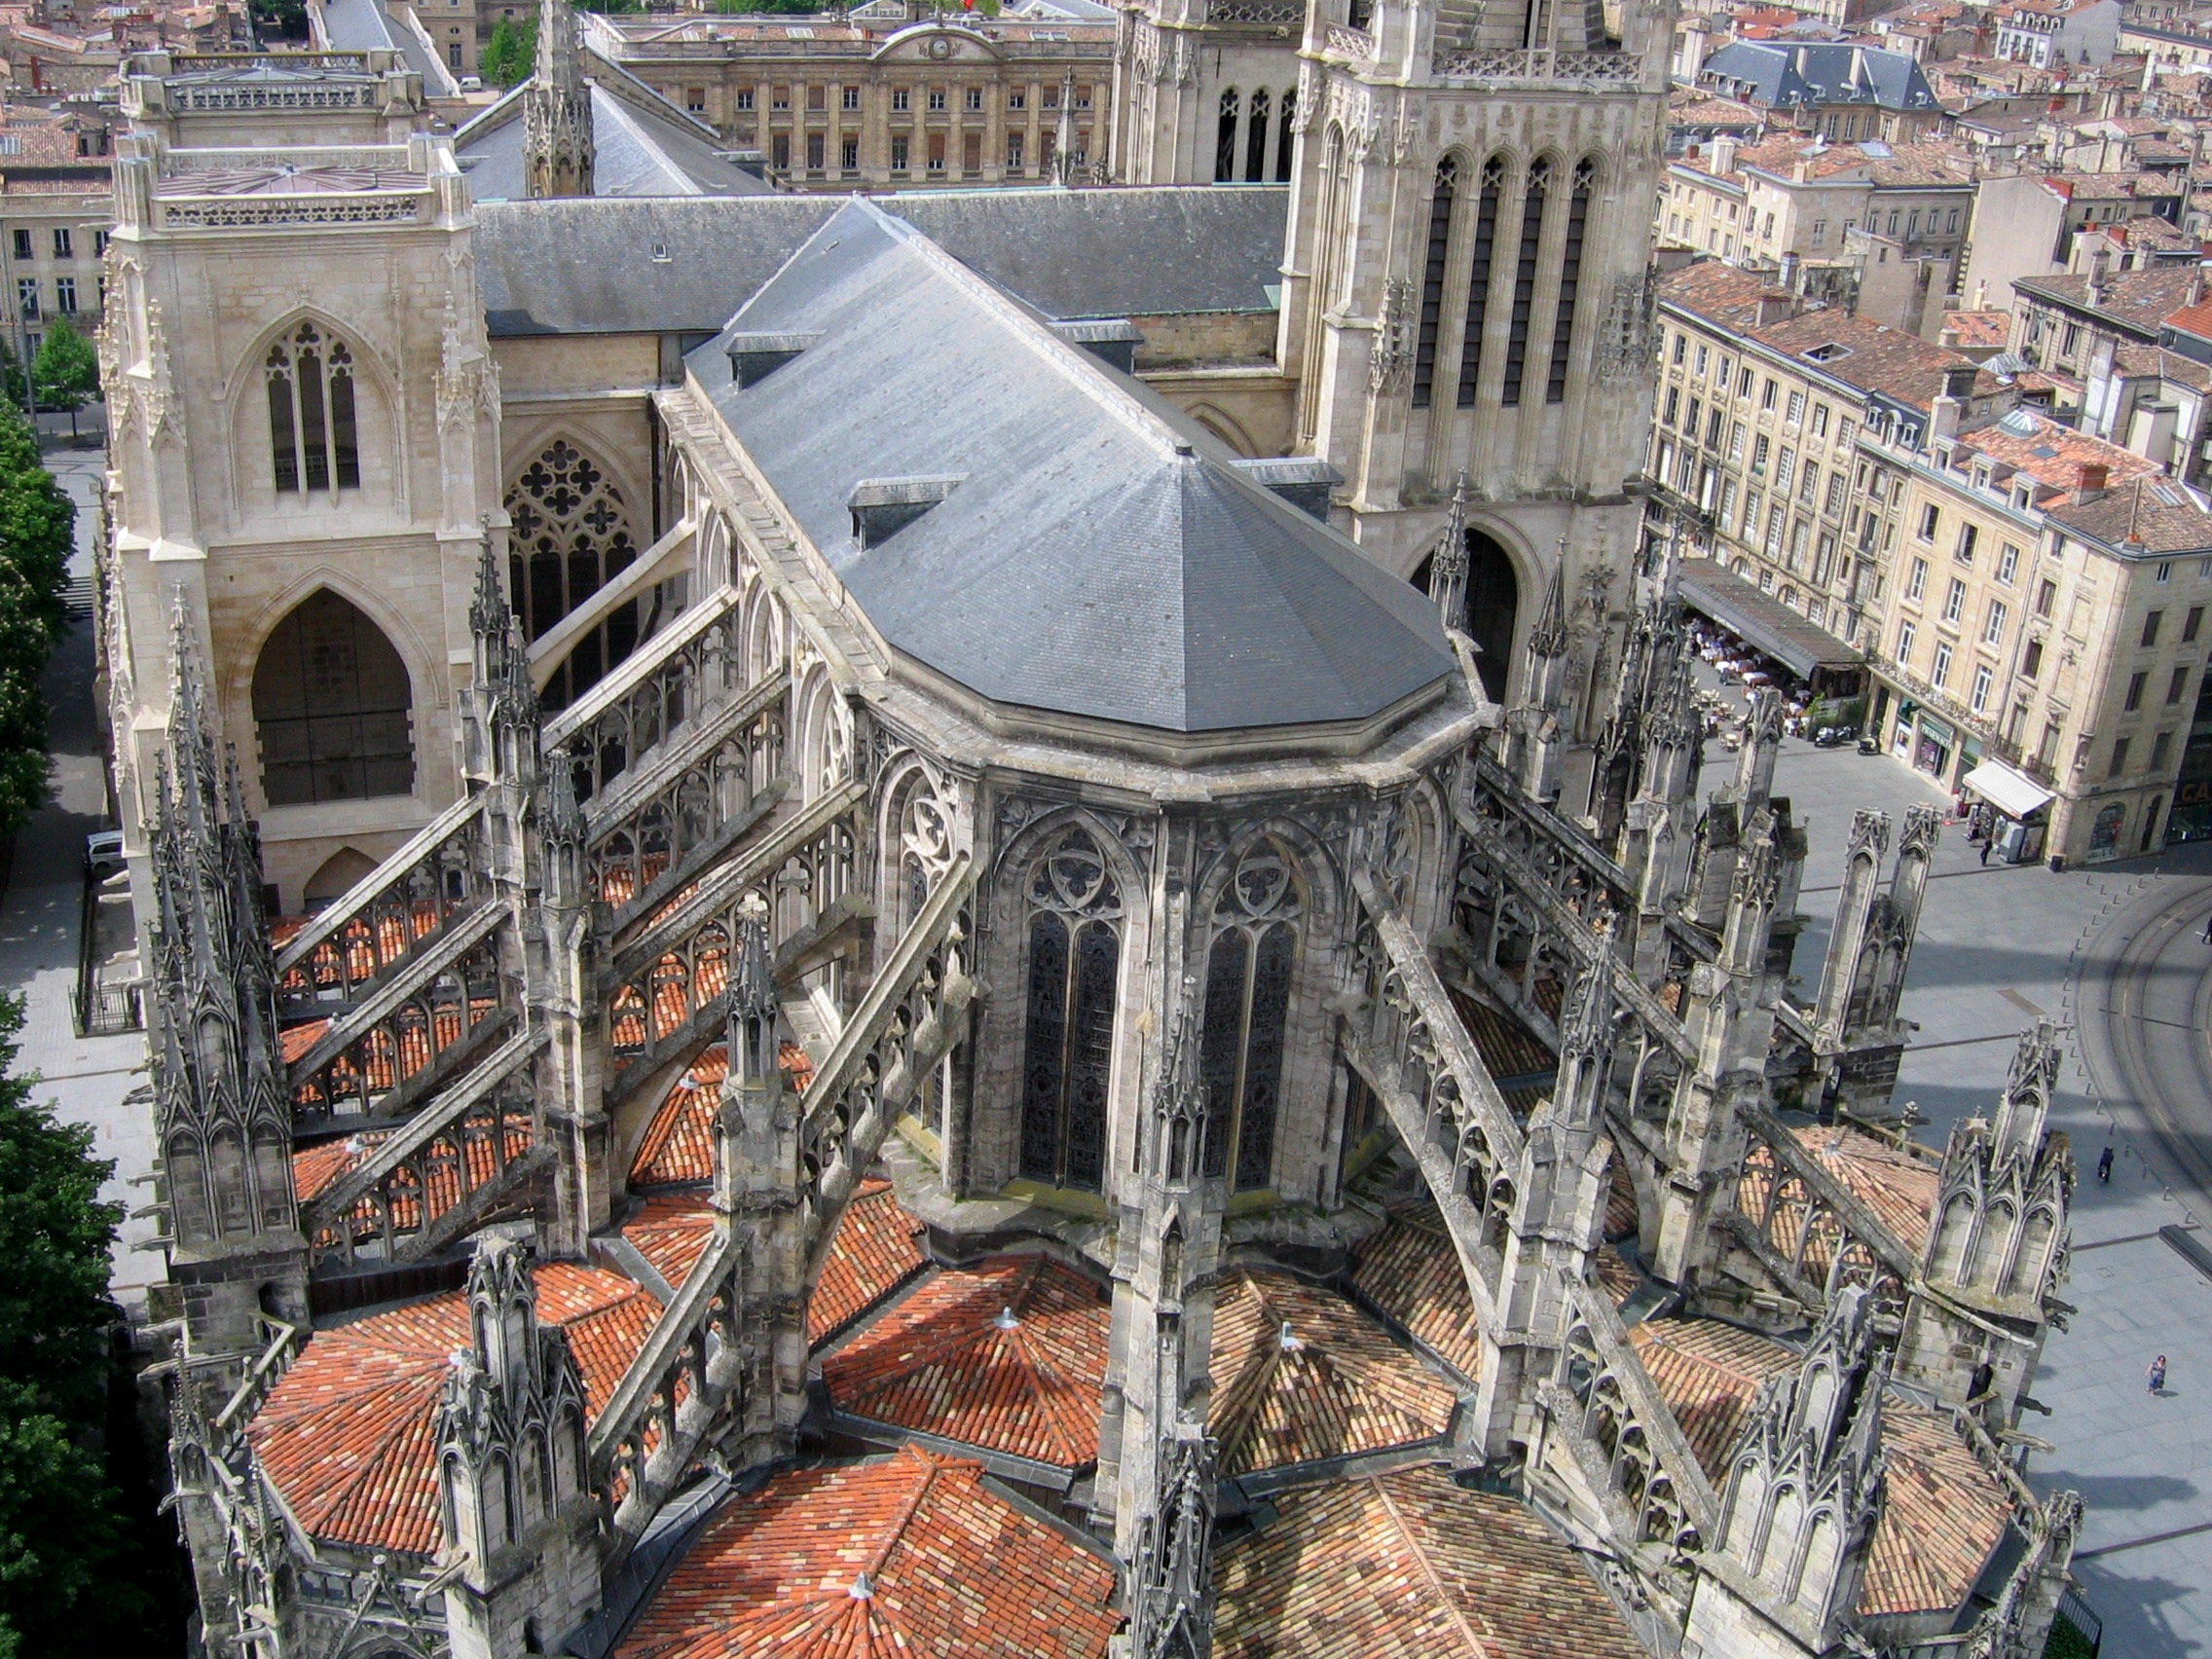
city, landmark, cathedral, bordeaux, monuments